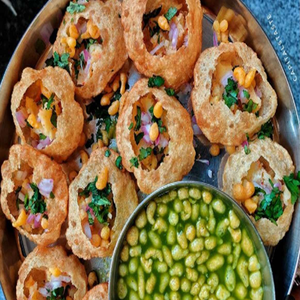
Dish: panipuri